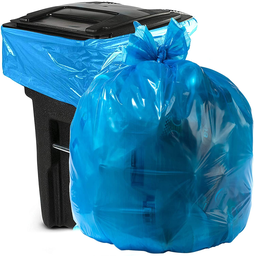
Label: plastic